Unaysaurus

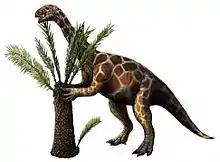
Life restoration

"Unaysaurus" was found in the southern Brazilian state of Rio Grande do Sul, near the city of Santa Maria. It was recovered from the red beds of the Caturrita Formation, which is the geologic formation where similarly old dinosaurs like "Saturnalia" have been found. The oldest dinosaurs in the world are from here and nearby in Argentina (like the "Eoraptor"), which suggests that the first dinosaurs may have originated in the area.